Public housing estates in Kwai Chung

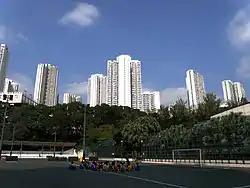
Kwai Shing East Estate

Kwai Hing Estate (Chinese: 葵興邨) was built in the valley of Gin Drinkers Bay, later the town centre of Kwai Chung. Kwai Hing station is named after the name of the estate. It comprises 4 buildings with a total of 400 rental units (TPS units excluded) and 1 shopping arcade. Before redevelopment, it consisted of 5 buildings which were completed between 1970 and 1972. In 1985, the HKHA announced that the strength of the concrete in blocks 3, 4 and 5 of Kwai Hing Estate were below standard. All the blocks were later demolished between 1988 and 1992 to cope with the estate redevelopment. The estate was later redeveloped with 5 buildings between 1991 and 1992.